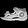
Label: Sandal